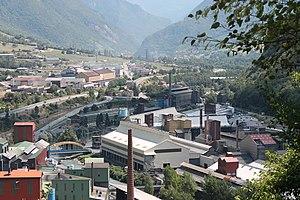
Au premier plan l'usine Carbone Savoie et au second-plan, à gauche, Petit-Cœur. Vue depuis le château de Briançon (été 2018).
Carbone Savoie est une société détenue par Alandia Industries. La société est spécialisée dans la fabrication de carbone et de graphite synthétique.
L'histoire des industries de la houille blanche en Tarentaise raconte le développement industriel reposant sur la houille blanche, dans la vallée de la Tarentaise. Cette histoire commence avec le prolongement de la voie ferre d'Albertville jusqu'à Moûtiers, en 1893. Elle s'est traduite par l'ouverture de sept usines d'électrochimie et d'électrométallurgie. La dernière a été fondée en 1932. Ces diverses industries ont fait preuve d'une remarquable faculté d'adaptation en évoluant dans leurs structures, leurs techniques et leurs fabrications malgré la perte de la rente énergétique après la nationalisation de l'électricité. Elles mobilisaient 2 800 personnes pendant les Trente Glorieuses vers 1970. Cet effort d'adaptation a fini par trouver ses limites et seuls survivent aujourd'hui quatre établissements totalisant un millier d'emploi. Mais ceux-ci visent à l'excellence et exercent un rôle de leader au plan mondial.